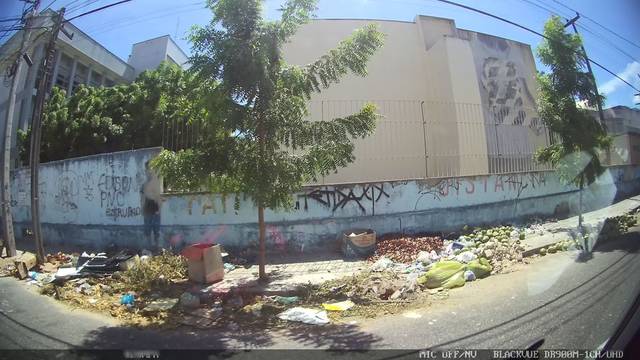
Region: Brazil
Coordinates: -3.741, -38.537